Scott Eastwood

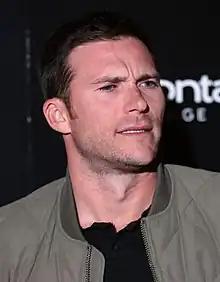
Eastwood in 2023

Scott Eastwood (born Scott Clinton Reeves; March 21, 1986) is an American actor and producer. The son of actor and filmmaker Clint Eastwood, he has starred in several of his father's films, including "Flags of Our Fathers" (2006), "Gran Torino" (2008), "Invictus" (2009), and "Trouble with the Curve" (2012), as well as "Texas Chainsaw" (2013), "Fury" (2014), "The Longest Ride" (2015), "Suicide Squad" (2016), "Snowden" (2016), "The Fate of the Furious" (2017), "Pacific Rim Uprising" (2018), "The Outpost" (2020), "Wrath of Man" (2021) and "Fast X" (2023).